Social services

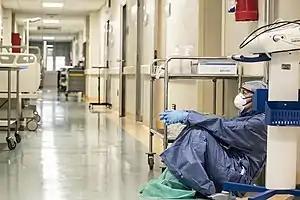
A photograph of a doctor in 2020 in the midst of the coronavirus outbreak. Social services and social workers played a central role in the response to the pandemic.

Within the area of child welfare, social services aim to provide help to children and their families, while providing mechanisms to ensure they are able to live safe, stable lives with a permanent home. In the United States, 3 million children are maltreated each year, with the overall economic costs of child maltreatment totalling up to US$80 billion annually. Social service programs cost the US$29 billion USD on child maltreatment prevention and child welfare services. According to researchers, social service programs are effective in reducing maltreatment and reducing overall economic costs to society, however the effectiveness of these programs are significantly reduced when they are not correctly implemented, or when these programs are not implemented together. The issues in which social services attempt at preventing for children include substance abuse, underemployment and unemployment, homelessness and criminal convictions. Social service programs within this area include family preservation, kinship care, foster and residential care.